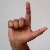
The image shows a hand gesture representing the letter 'L' in Indian Sign Language.